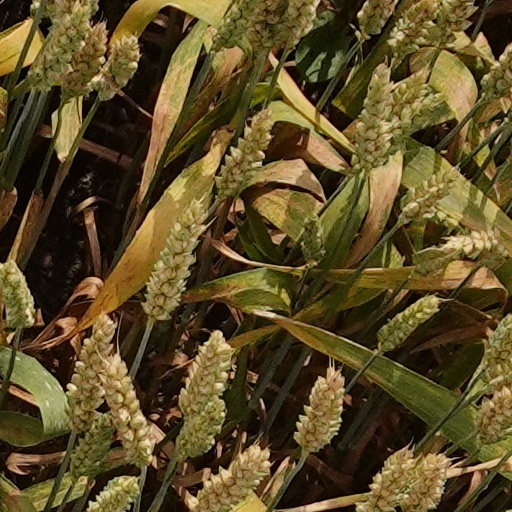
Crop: wheat